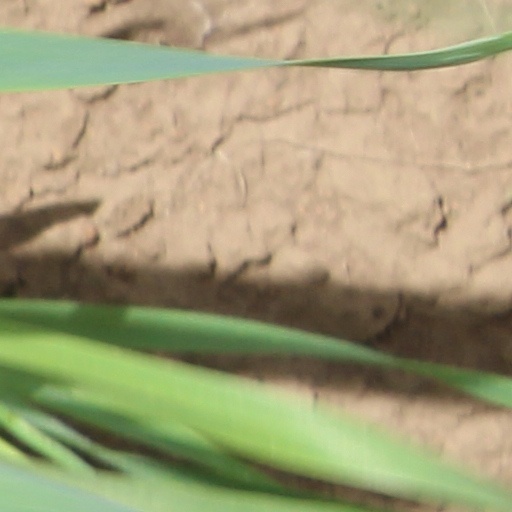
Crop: wheat